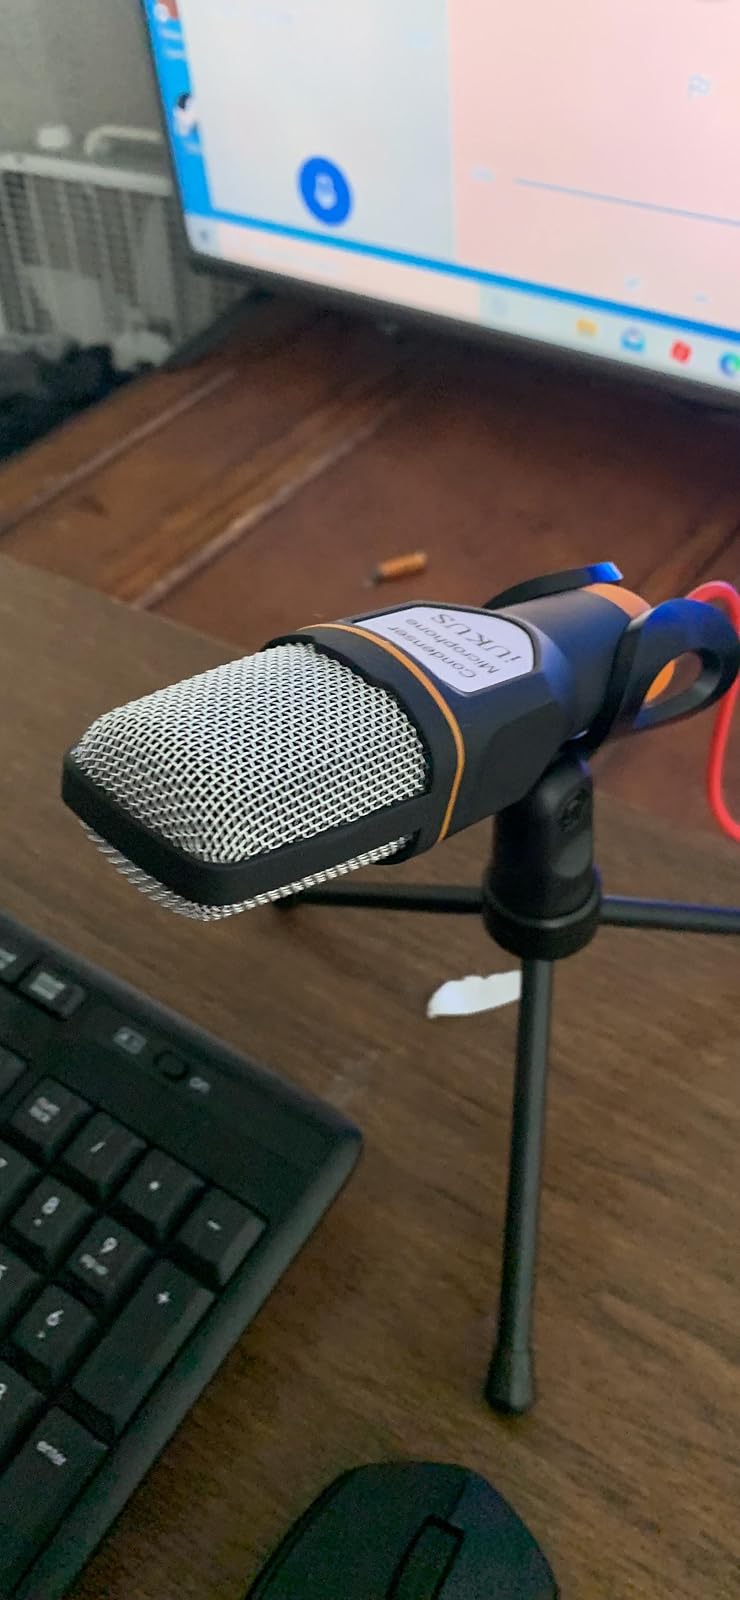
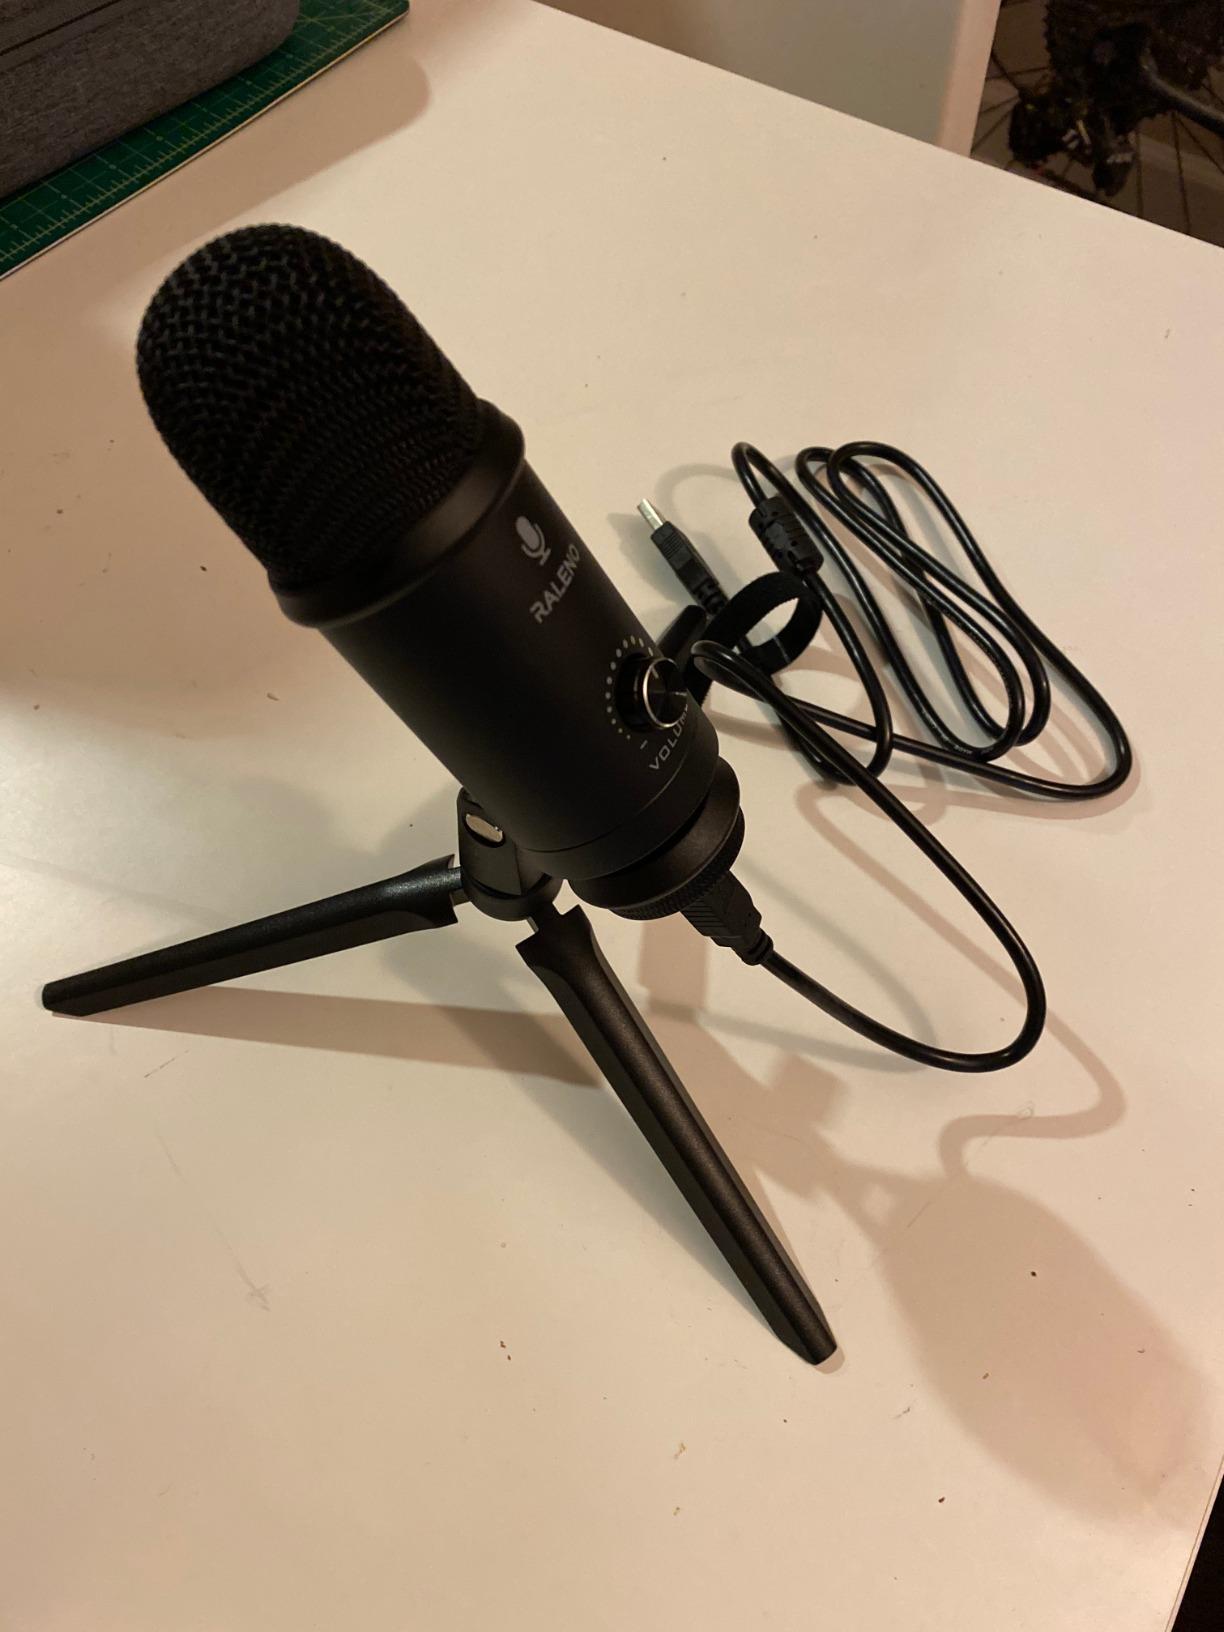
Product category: microphone
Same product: no